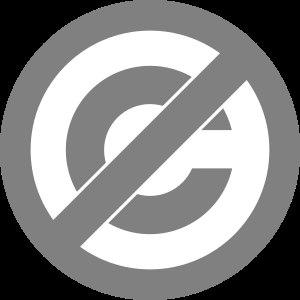
Le droit d’auteur est l’ensemble des droits dont dispose un auteur ou ses ayants droit, sur des œuvres de l’esprit originales et des droits corrélatifs du public à l'utilisation et à la réutilisation de ces œuvres sous certaines conditions.
En droit de la propriété intellectuelle le domaine public désigne l'ensemble des œuvres de l'esprit et des connaissances dont l'usage n'est pas ou n'est plus restreint par la loi.